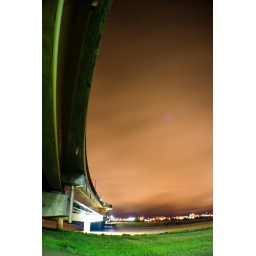
The contrast in color between the sky and light from the bridge was huge